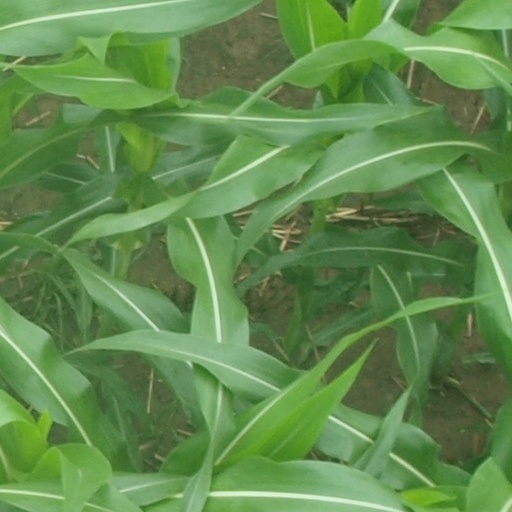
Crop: maize; corn